Fire temple

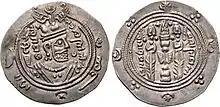
Coin of Farrukhan the Great shows praying of fire temple

By the Parthian Empire (250 BCE – 226 CE), there were two places of worship in Zoroastrianism: one, called "bagin" or "ayazan", was a sanctuary dedicated to a specific divinity; it was constructed in honor of the patron saint (or angel) of an individual or family and included an icon or effigy of the honored. The second, the "atroshan", were the "places of burning fire" which became more and more prevalent as the iconoclastic movement gained support. Following the rise of the Sassanid dynasty, the shrines to the Yazatas continued to exist, but with the statues – by law – either abandoned or replaced by fire altars.